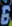
Number: 6